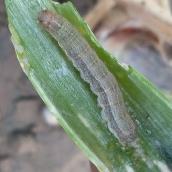
Crop: Onion
Condition: caterpillar-p